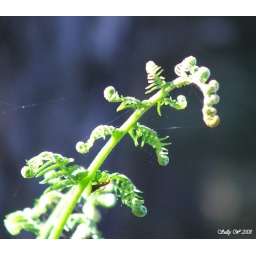
a fern frond in Dunwich forest